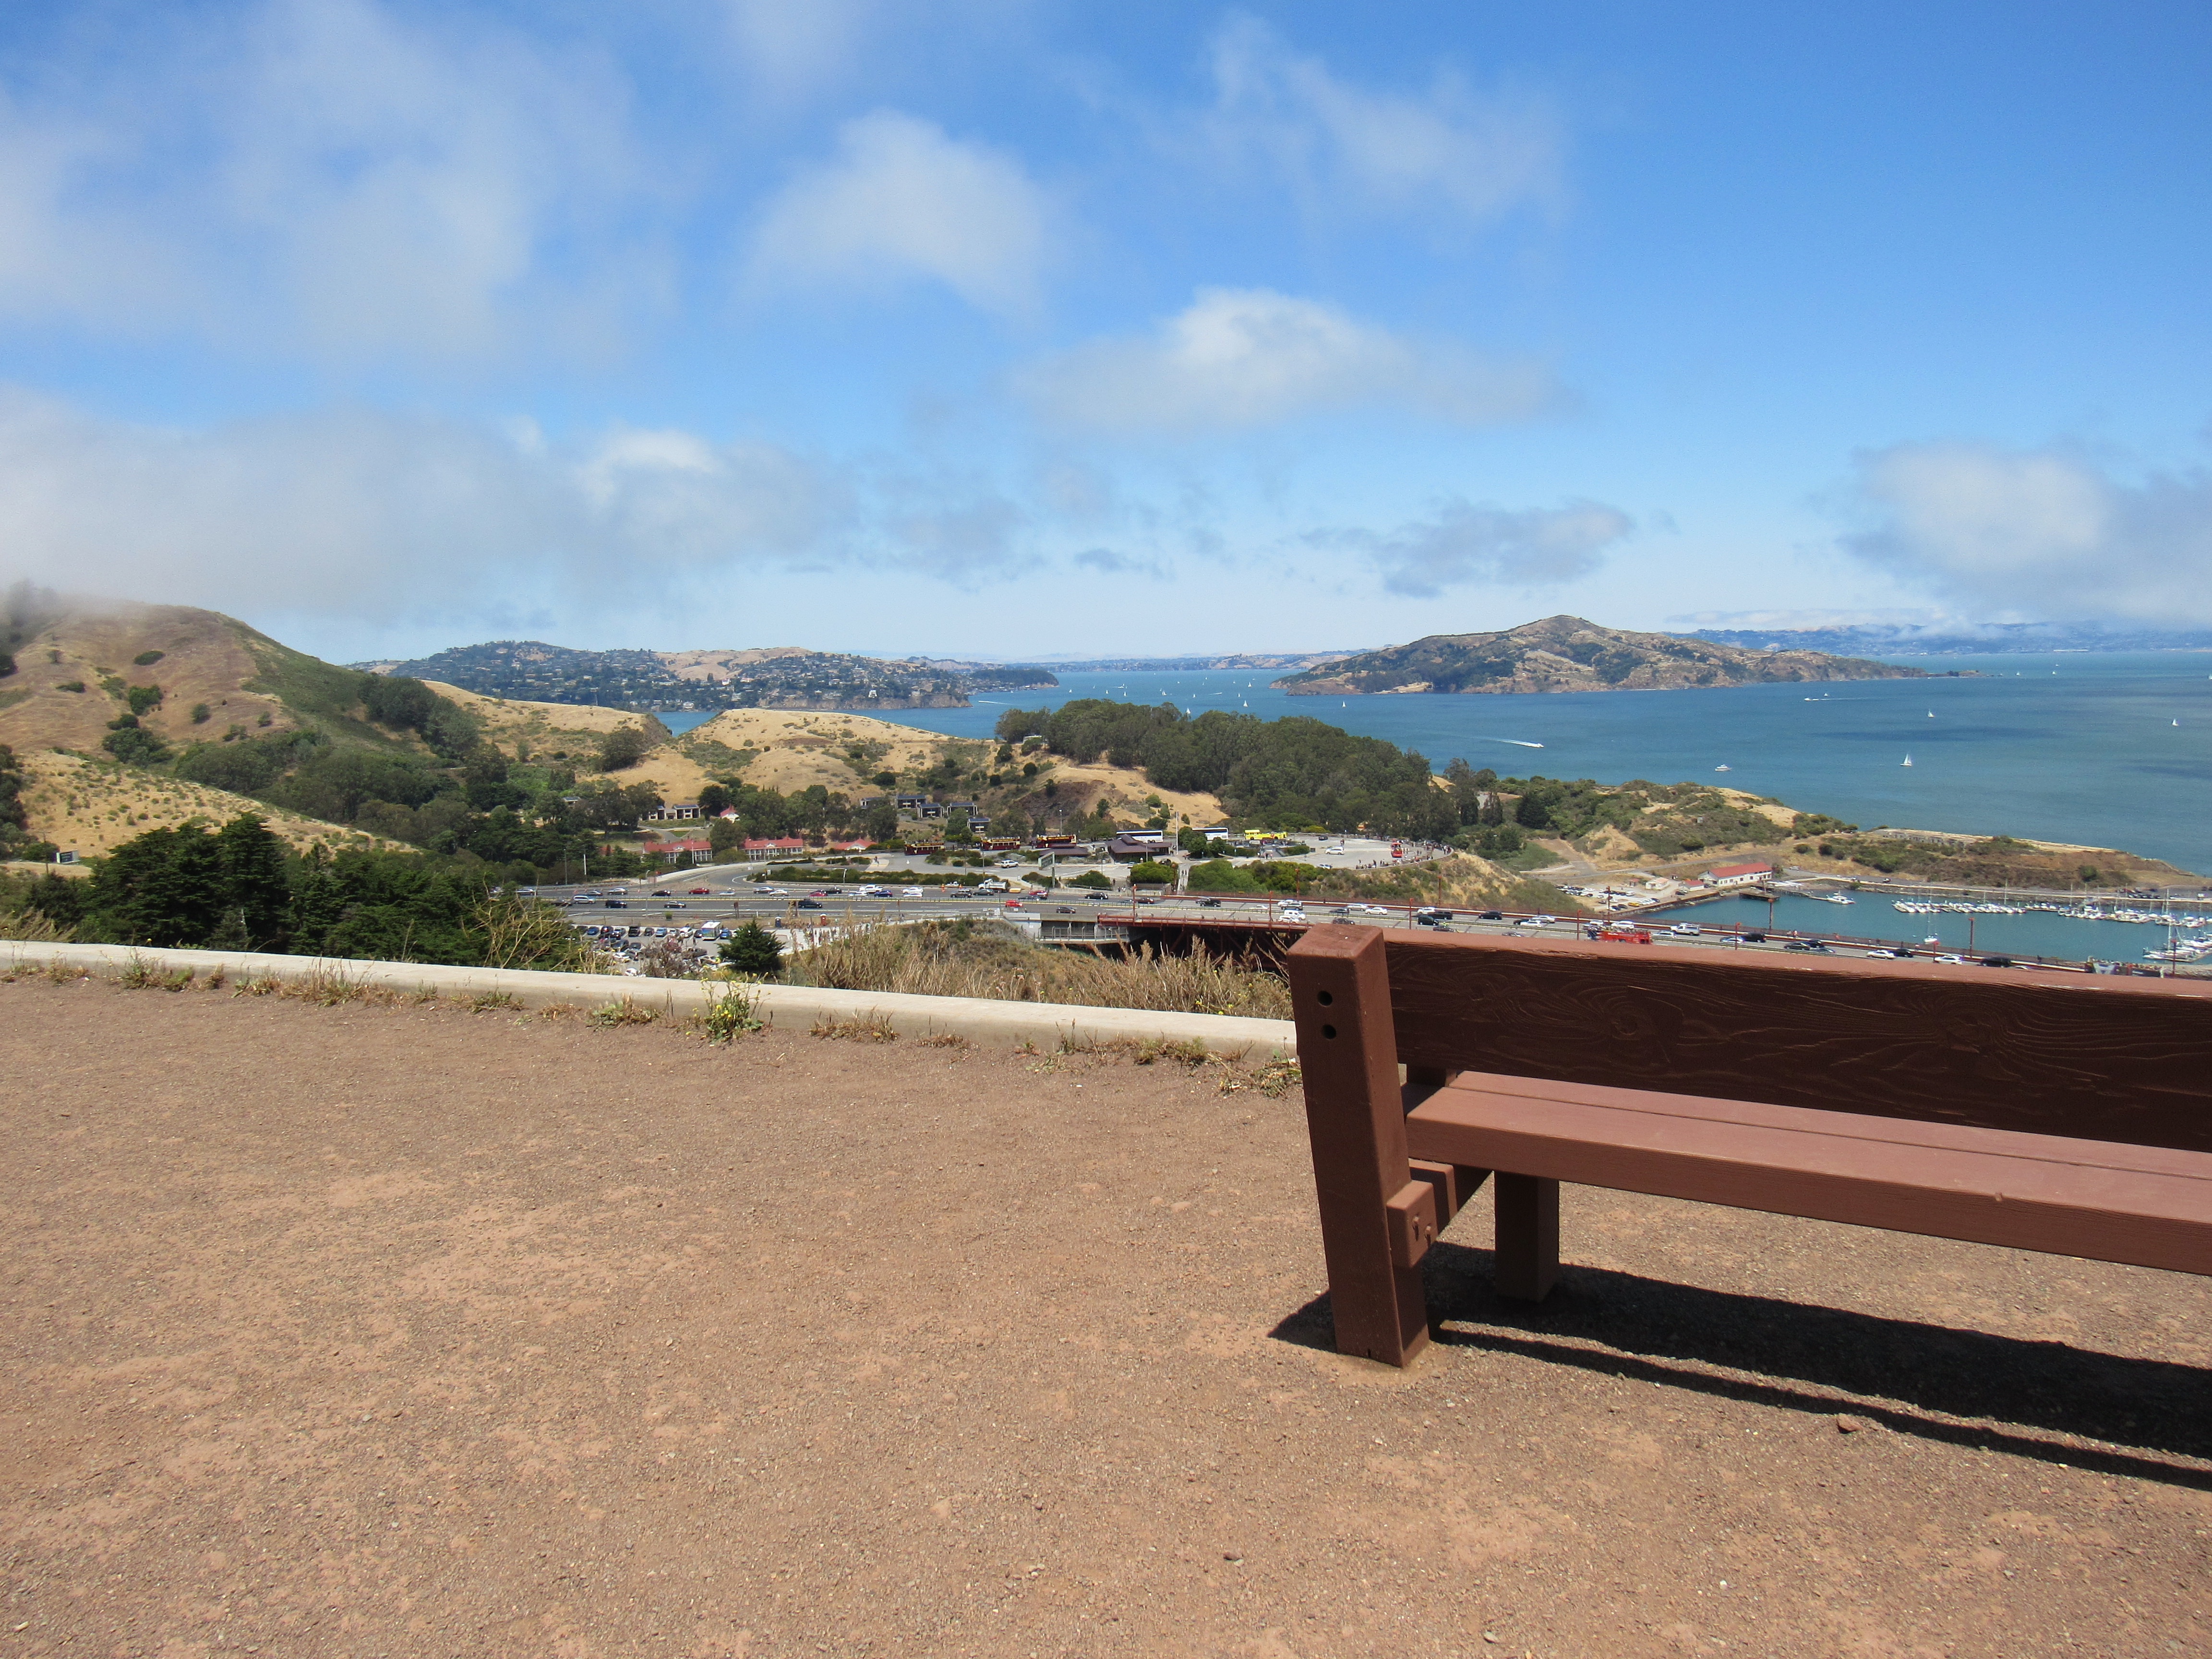
beach, sea, coast, ocean, shore, lake, vacation, bay, estate